Parry Navigation Company

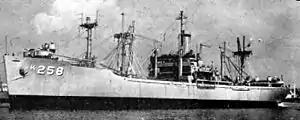
A Victory ship of World War II

Parry Navigation Company fleet of ships were used to help the World War II effort. During World War II Parry Navigation Company operated Merchant navy ships for the United States Shipping Board. During World War II Parry Navigation Company was active with charter shipping with the Maritime Commission and War Shipping Administration. Parry Navigation Company operated Liberty ships and Victory ships for the merchant navy. The ship was run by its Parry Navigation Company crew and the US Navy supplied United States Navy Armed Guards to man the deck guns and radio.